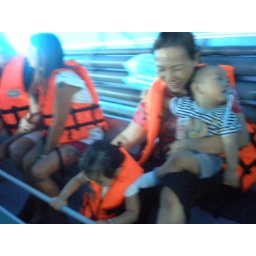
Aaron, Jessie &amp;amp; Grandmom on the glass boat in the World Ocean Center, Siam Paragon of Bangkok